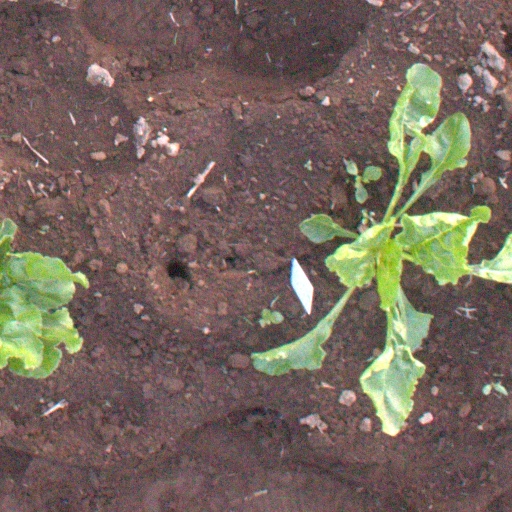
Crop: sugar beet